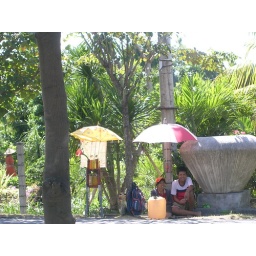
A family sells petrol in plastic bottles to motorbikers stopping a local &amp;quot;stations&amp;quot; along Bali's many narrow roads.